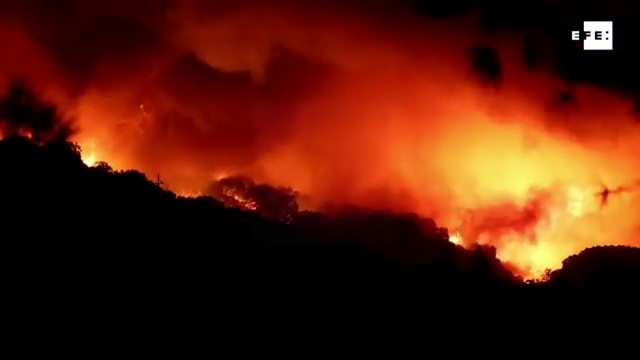
Fire: yes
Smoke: yes